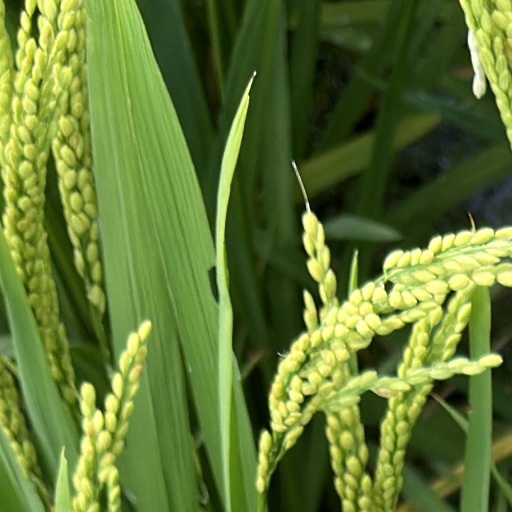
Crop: rice